Alexey Parygin

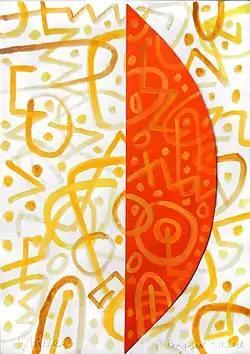
"The Shine". 2018, paper, watercolor

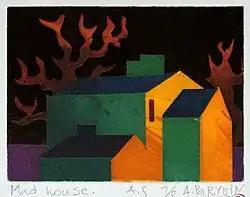
"Mad House". 1987, paper, serigraphy

In 1980-1990 Parygin concentrated on easel oil painting outside and using models at the studio, experimented with various paint foundations such as canvas, plywood, glass and other media and used texture and relief techniques.